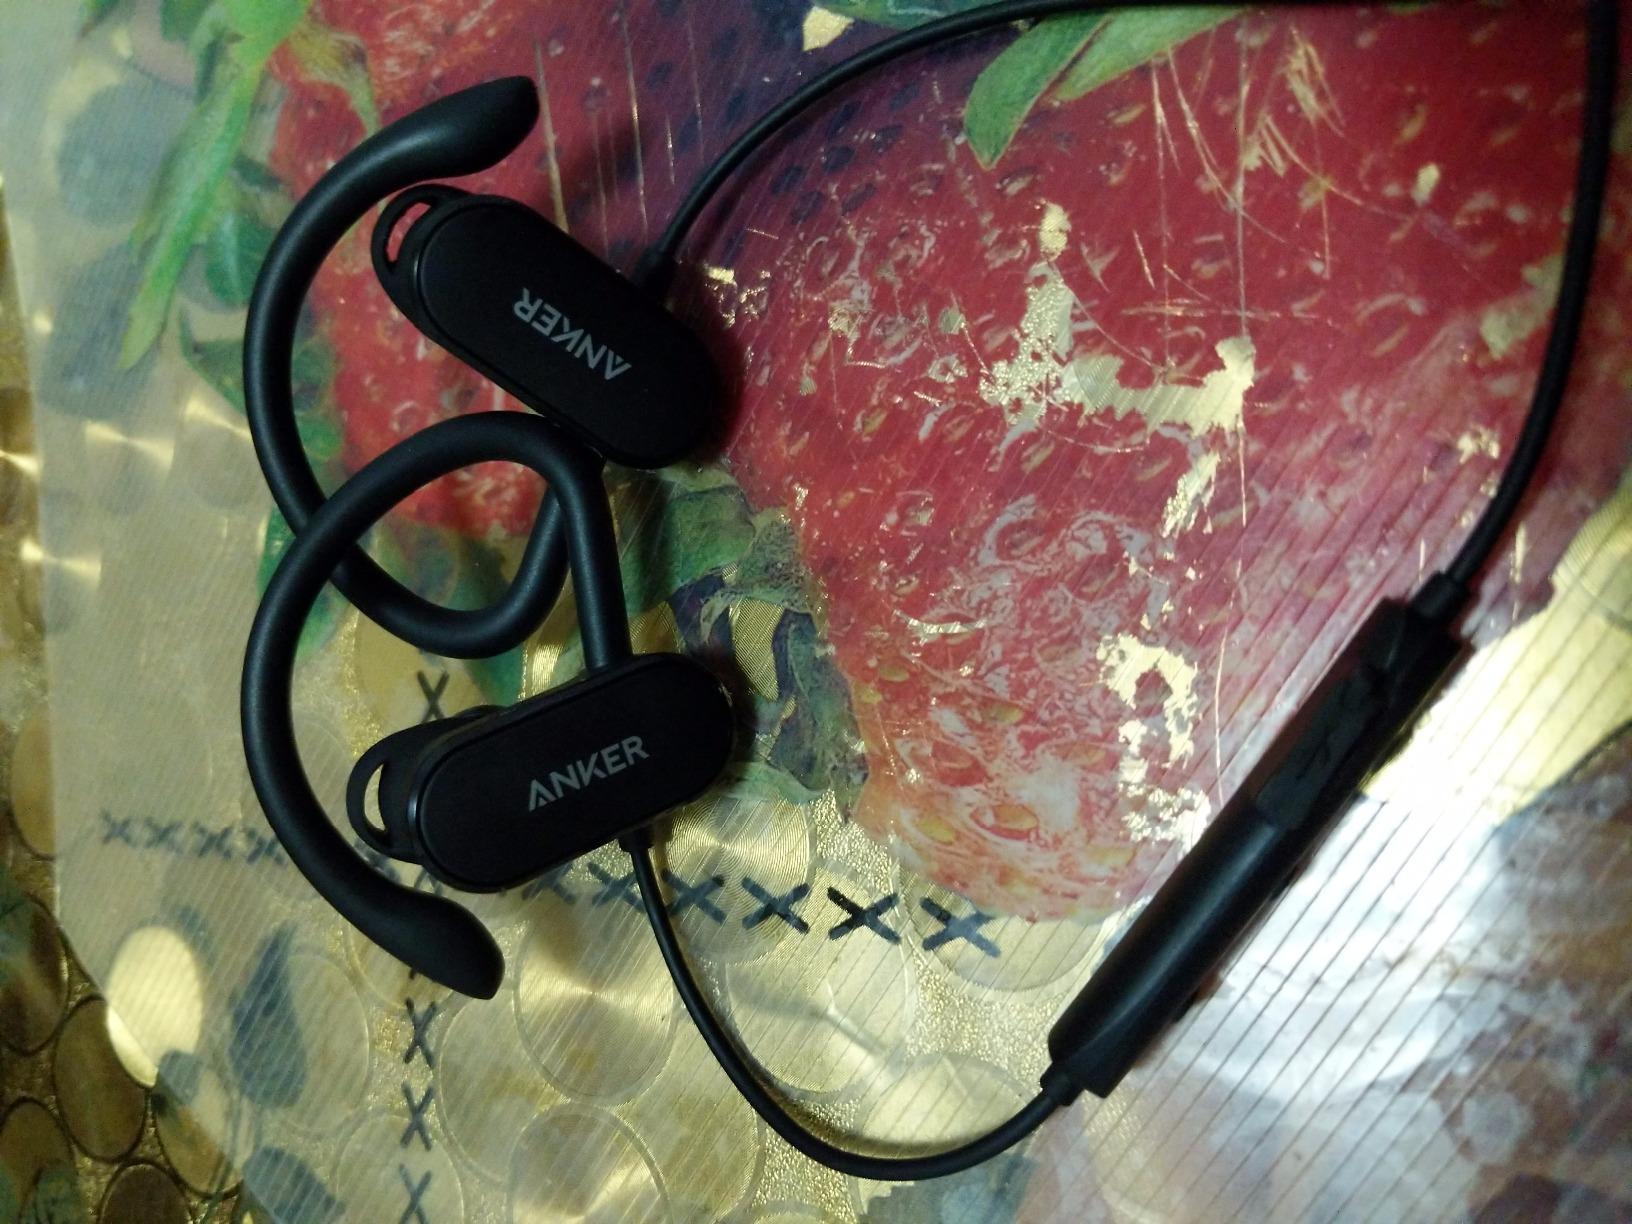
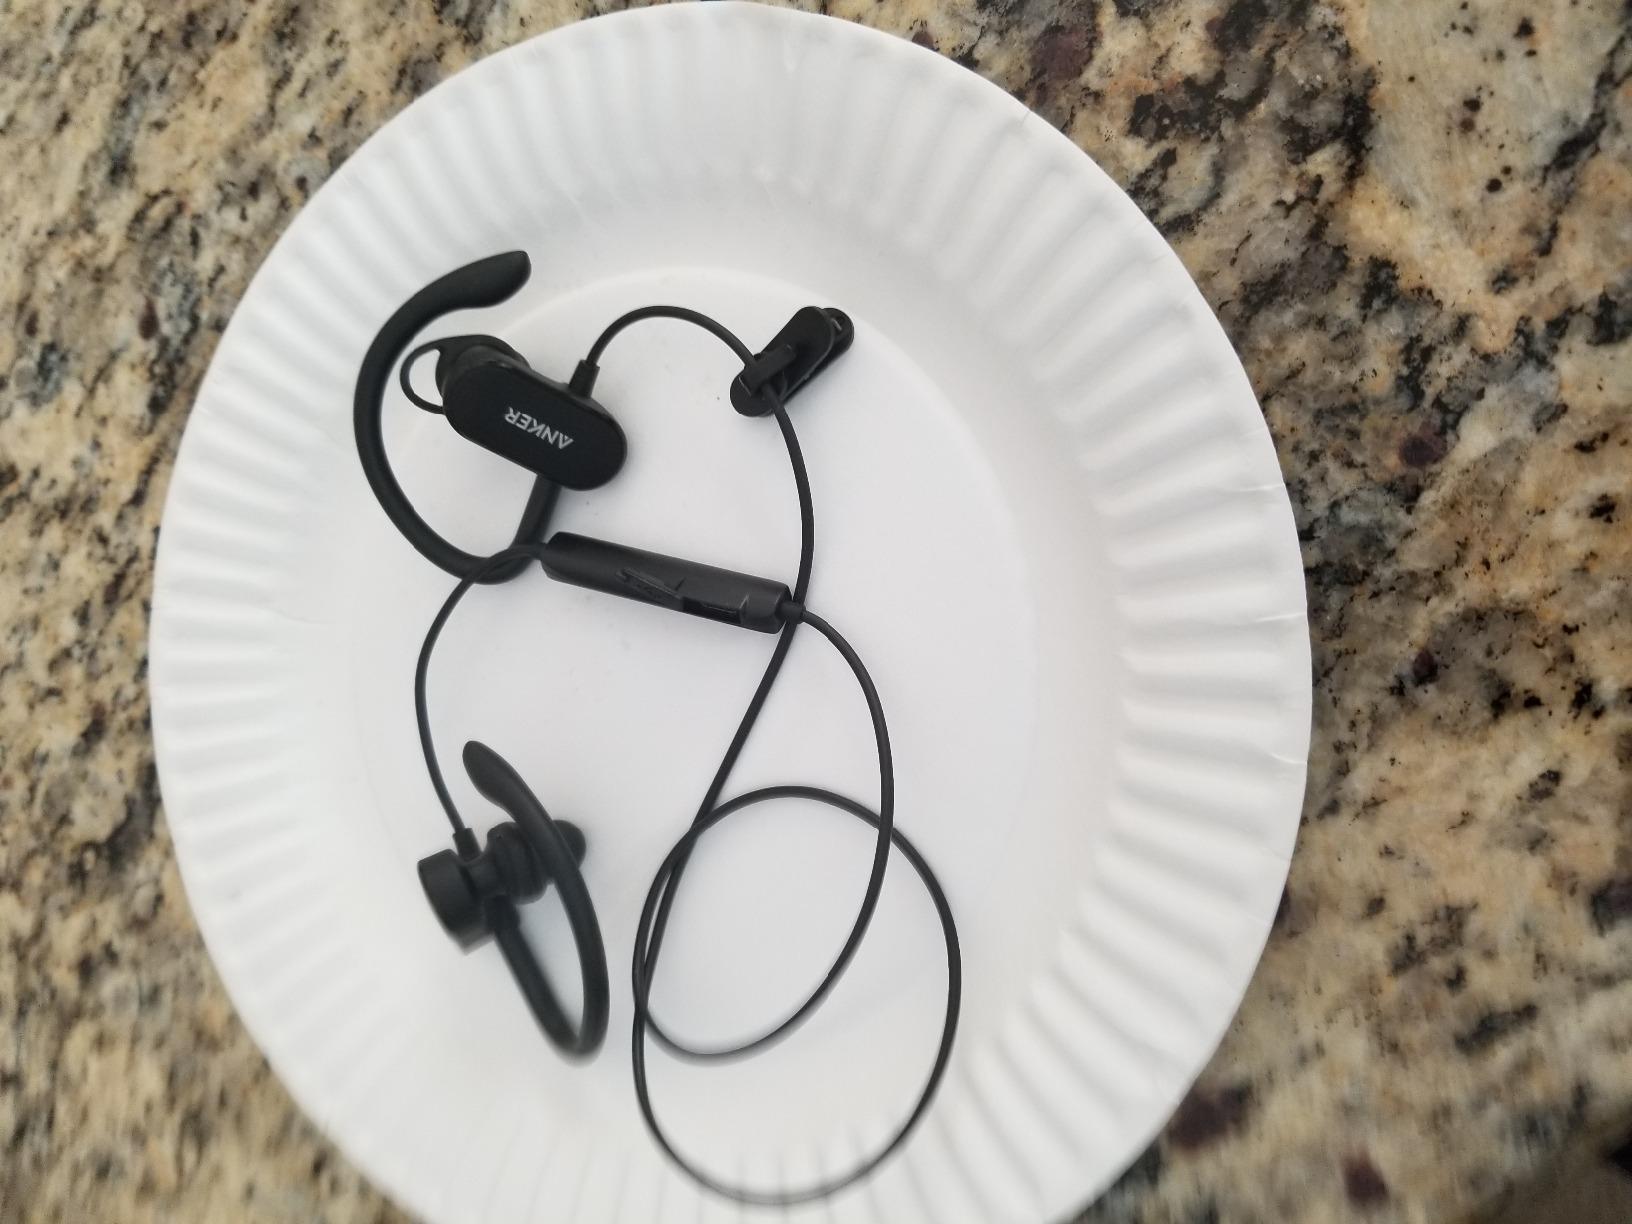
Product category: headphones
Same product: yes